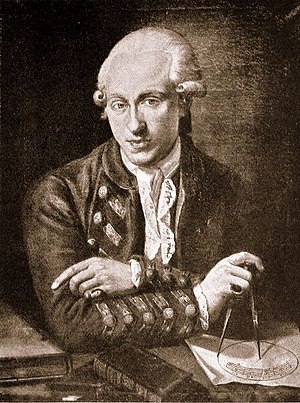
Johann Gottfried Walther
Johann Gottfried Walther var en tysk komponist og organist.